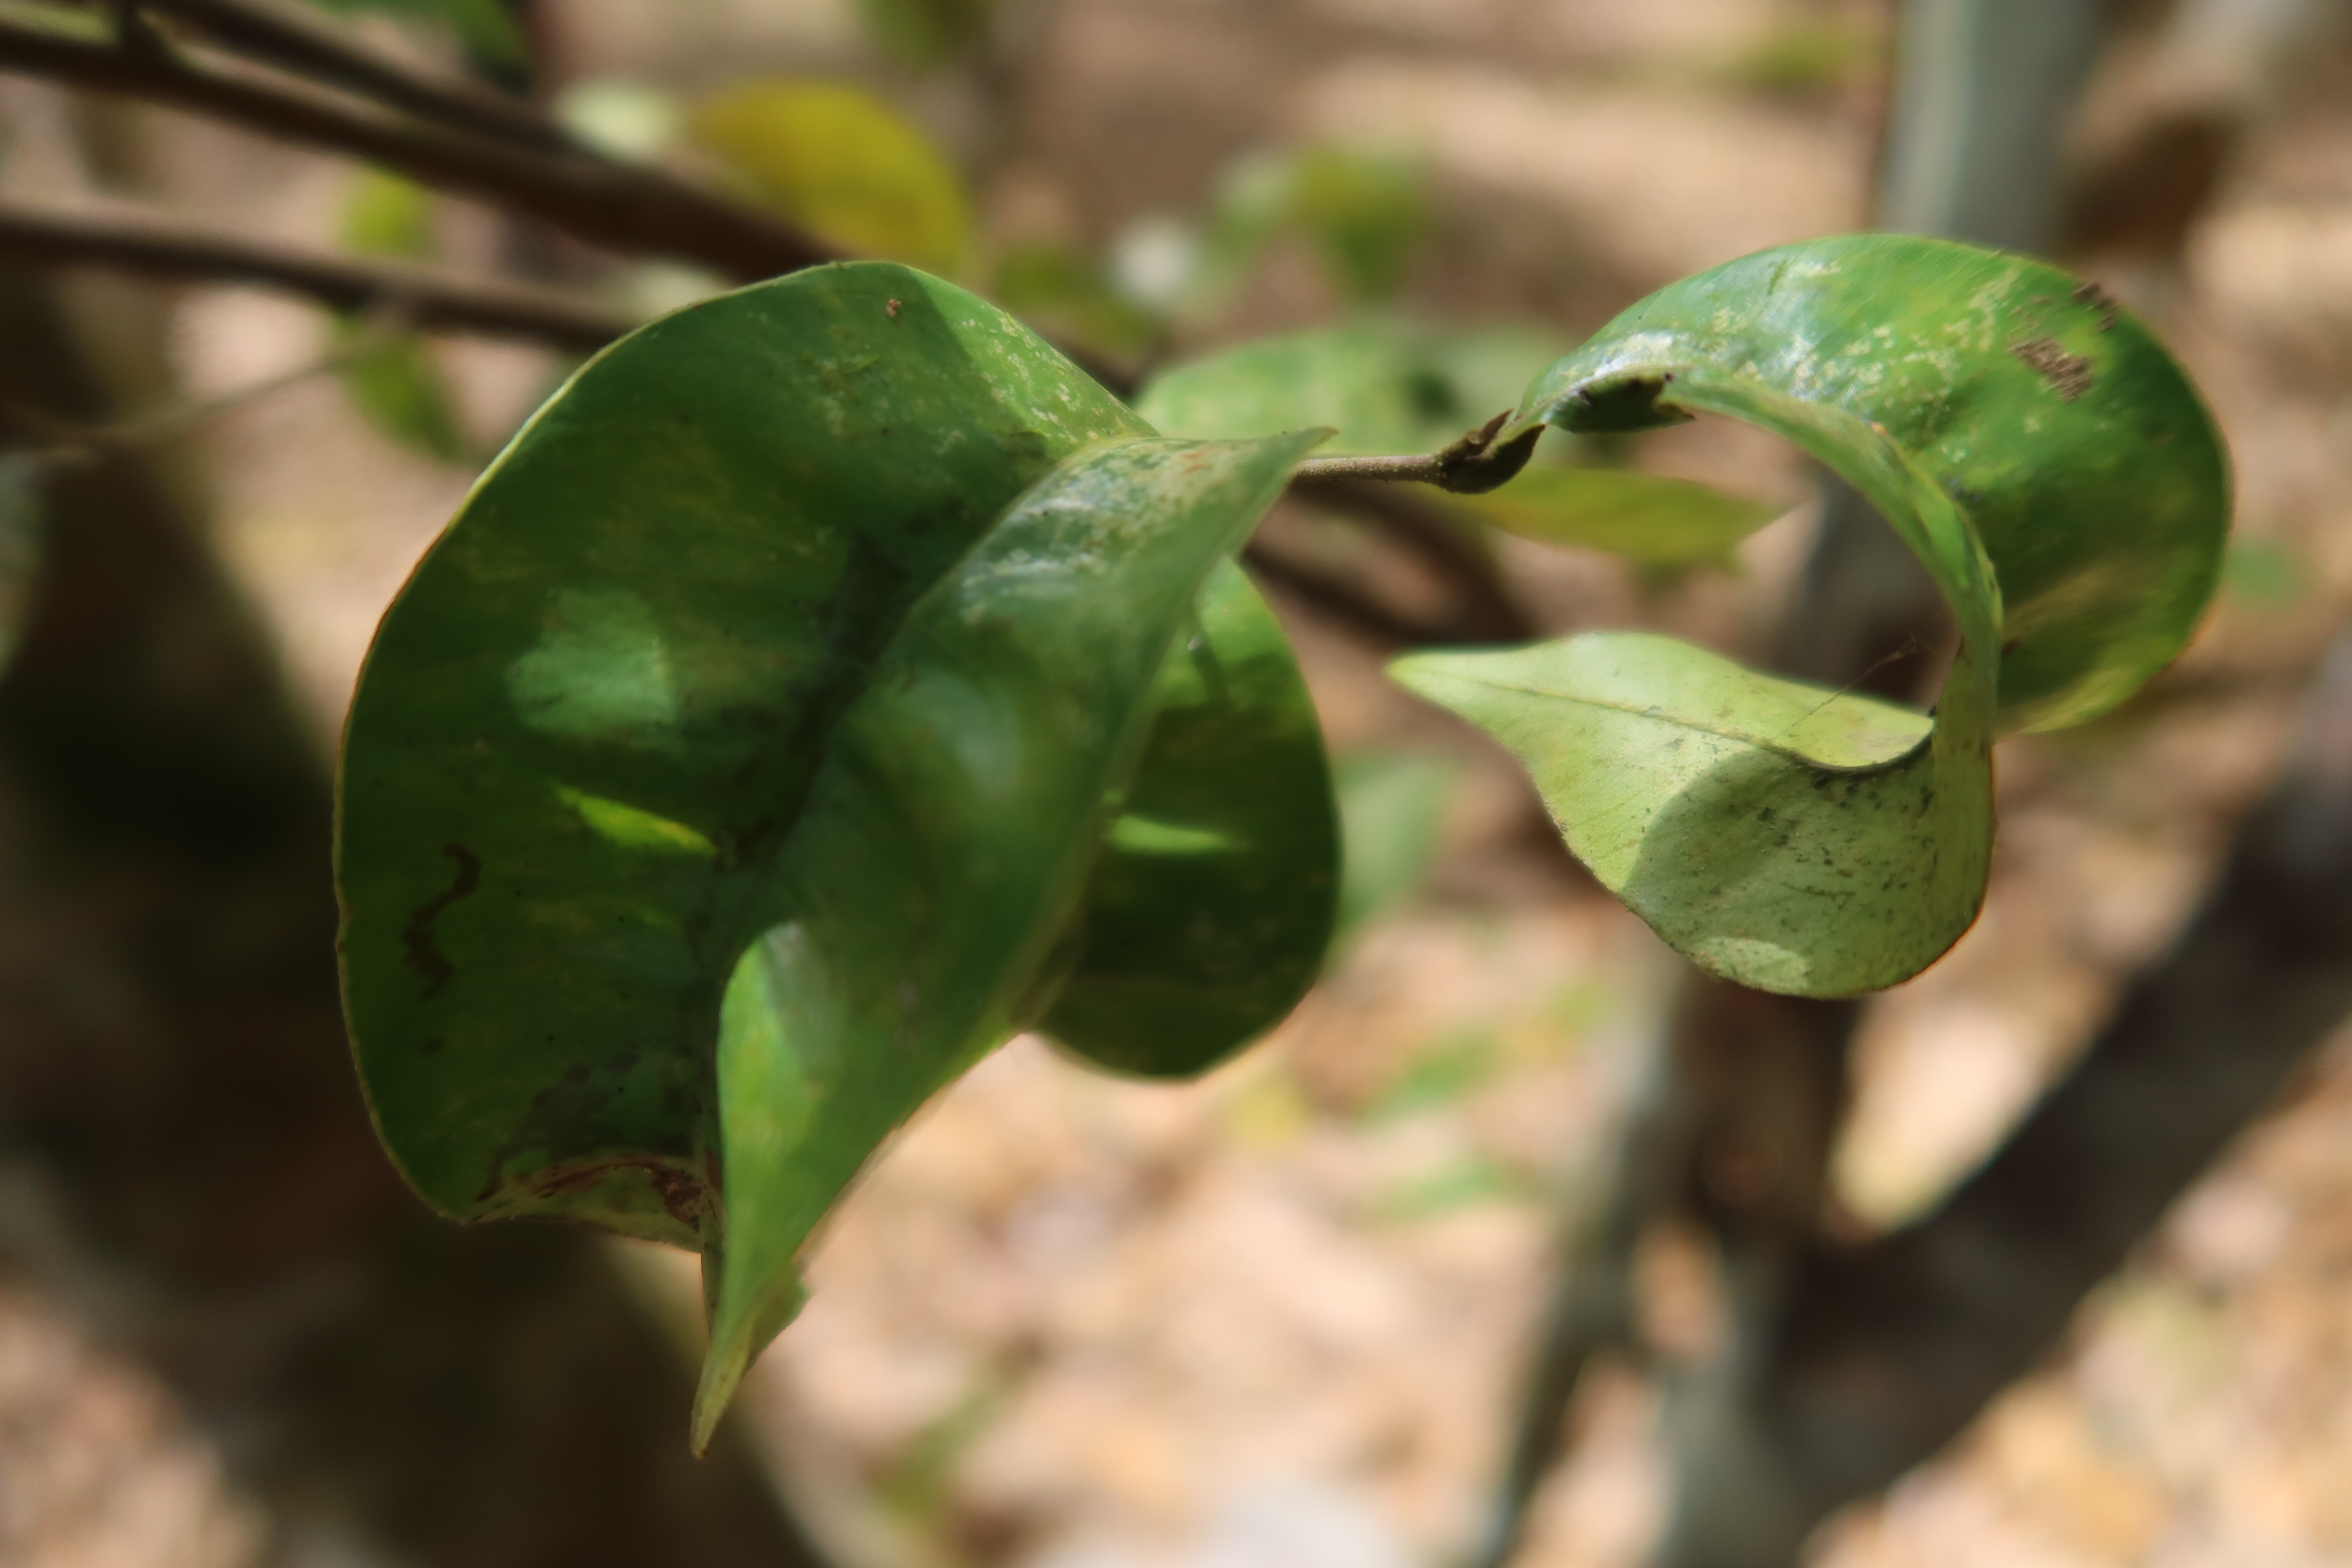
Label: Mosaic Viruses